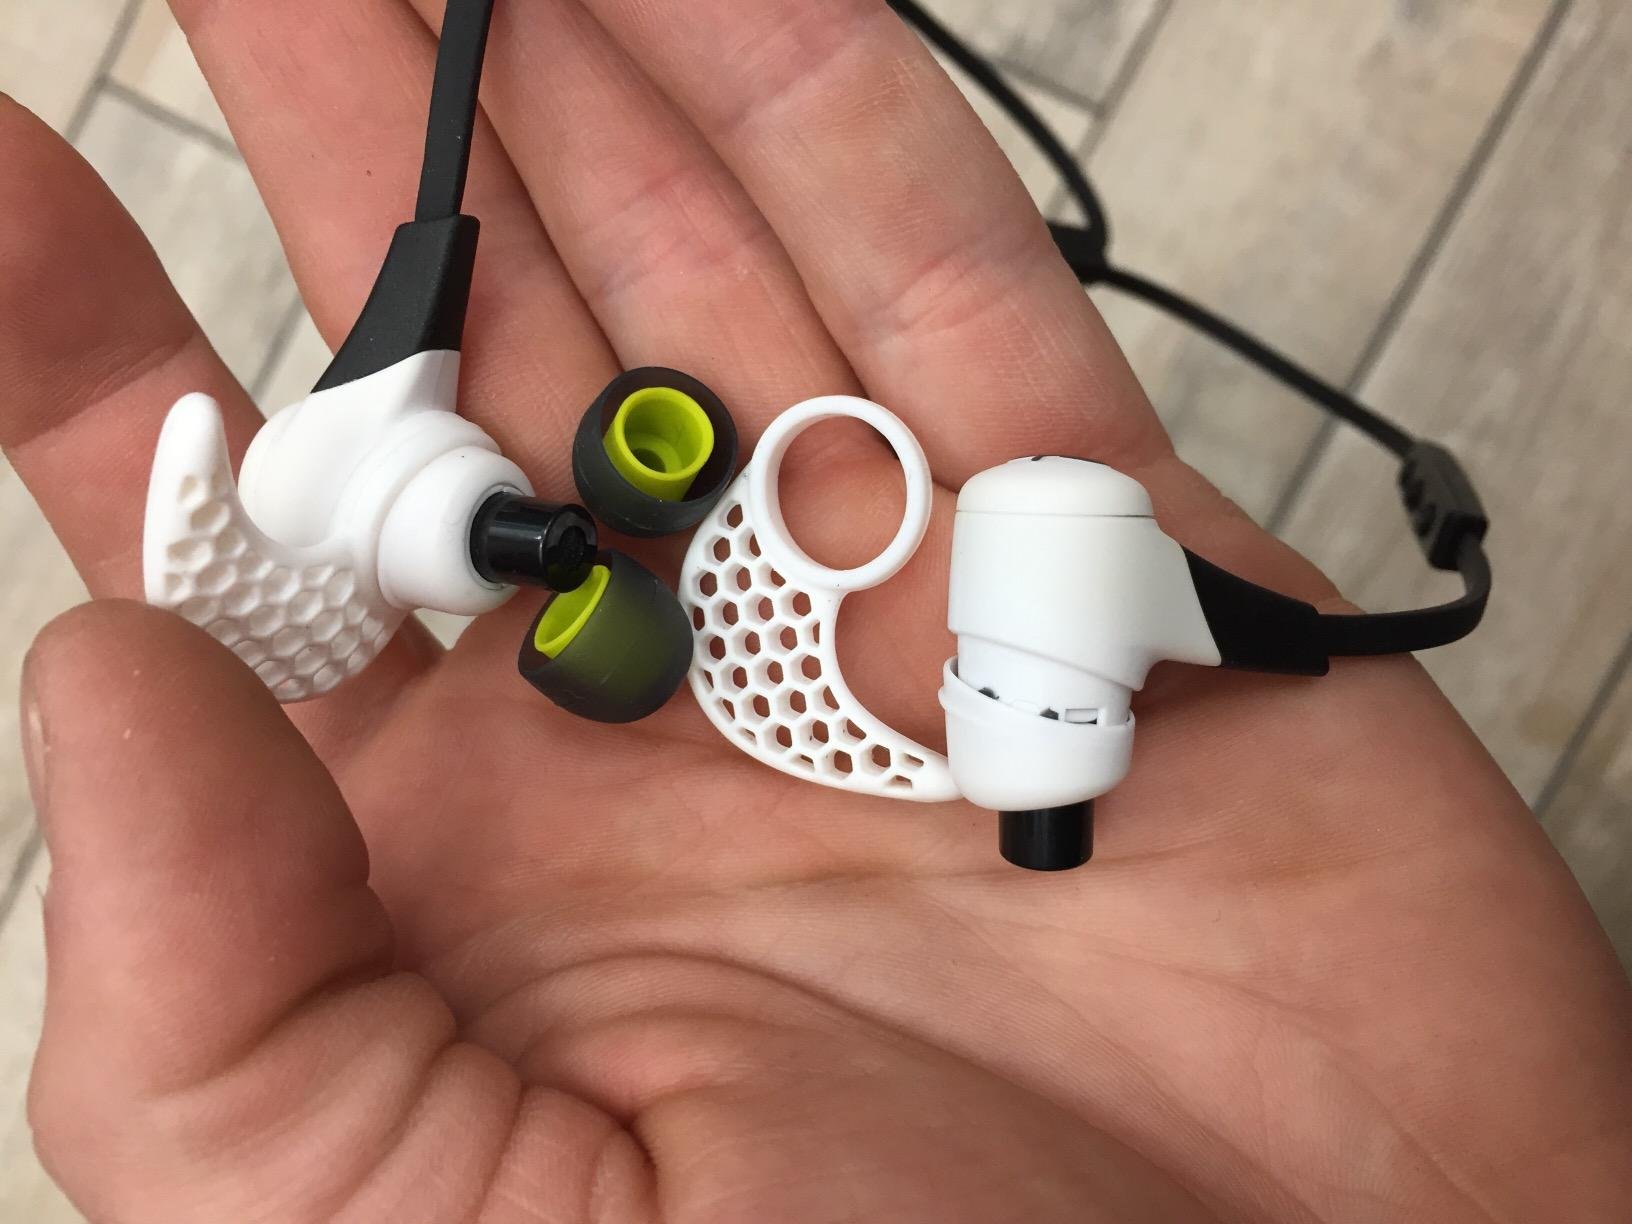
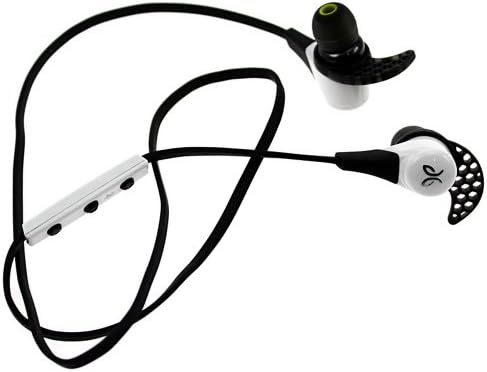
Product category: headphones
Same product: no